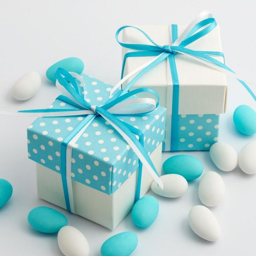
add pretty polka dots to your wedding with the help of these gorgeous silk two tone favour boxes